Ernest Lindner

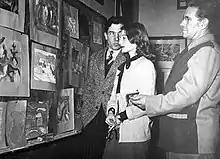
William Perehudoff, Eva Mendel Miller and Lindner in Langham, Sask, January 1947

Lindner is known for his many watercolors inspired by the natural beauty of the wooded country around his summer home at Emma Lake.